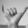
ASL letter: Y